Standard Radio & Telefon AB

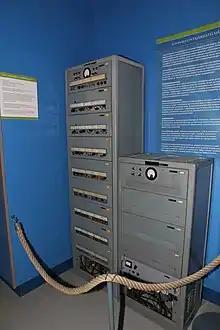
CSA 50/10 air traffic and fighter control radio system

Standard Radio & Telefon AB (SRT) was a Swedish telecommunications and computer manufacturer, at one time part of the ITT Corporation.